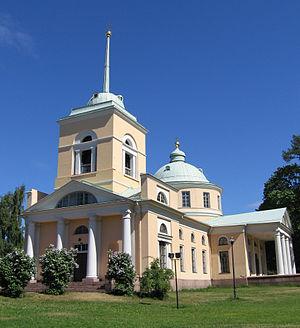
Kotka est une ville de Finlande située au Sud-Est du pays, sur deux îles à l'embouchure du fleuve Kymi.
L'église Saint-Nicolas est une la principale église orthodoxe de Kotka en Finlande.